Josephine Staton

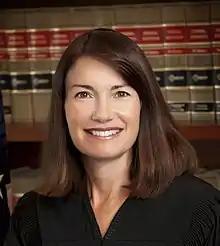

Josephine Laura Staton (born 1961) is a United States district judge of the United States District Court for the Central District of California.